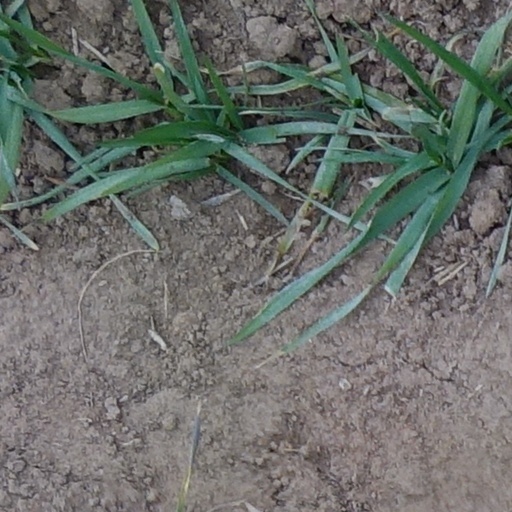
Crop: wheat